The Shepherd of the Hills (1928 film)

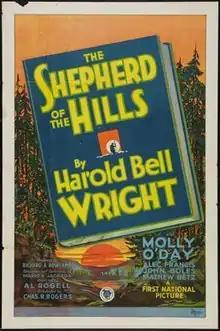
Film poster with novel

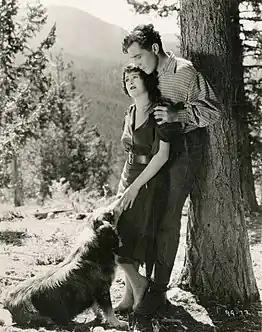
Molly O'Day and John Boles, 1927

The Shepherd of the Hills is a 1928 American silent drama film directed by Albert S. Rogell and starring Alec B. Francis, Molly O'Day, and John Boles.